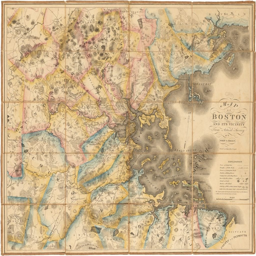
featured image of this map